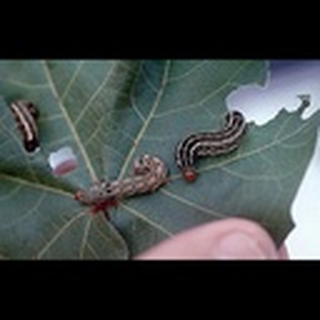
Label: cotton_army_worm